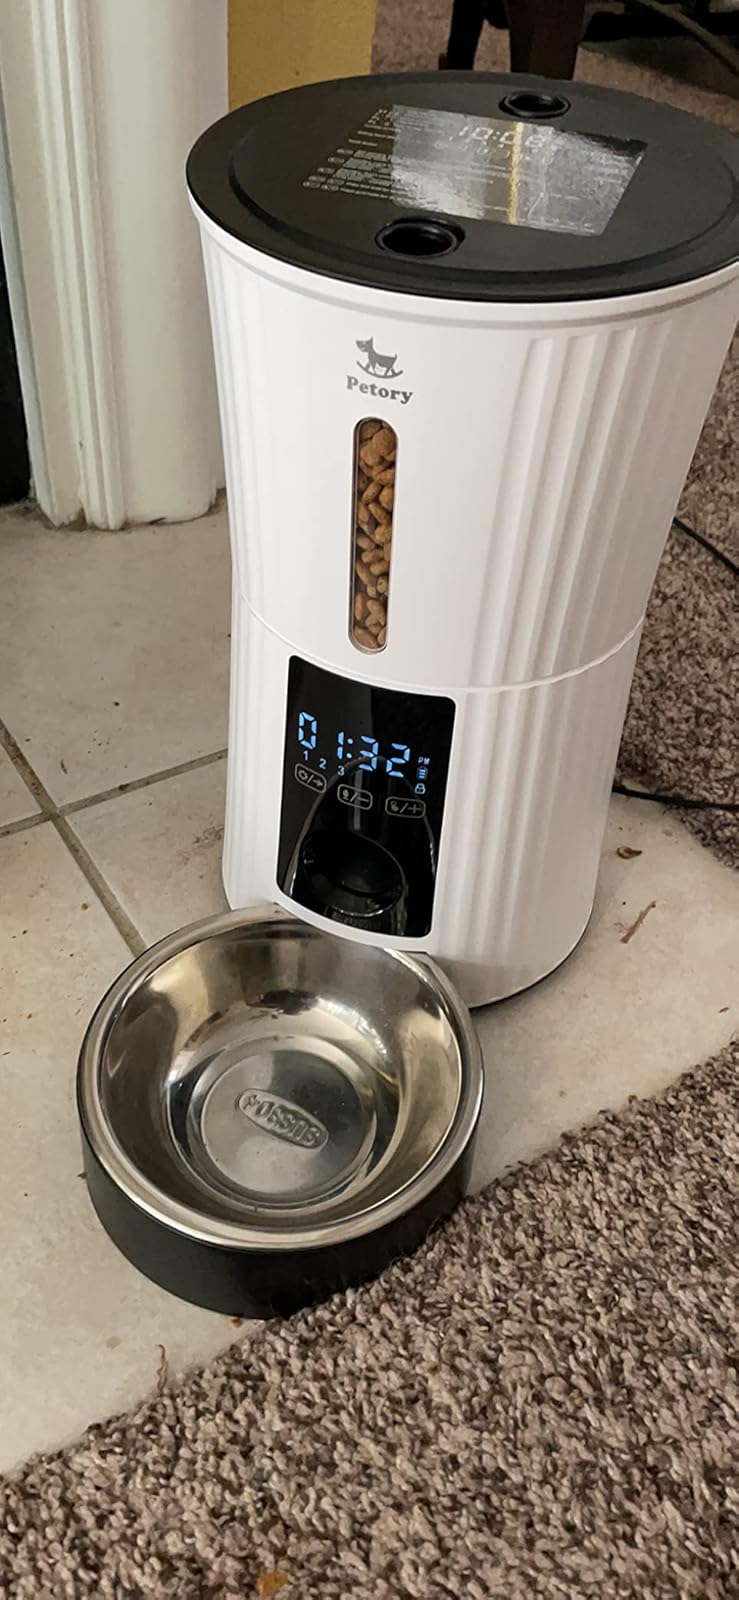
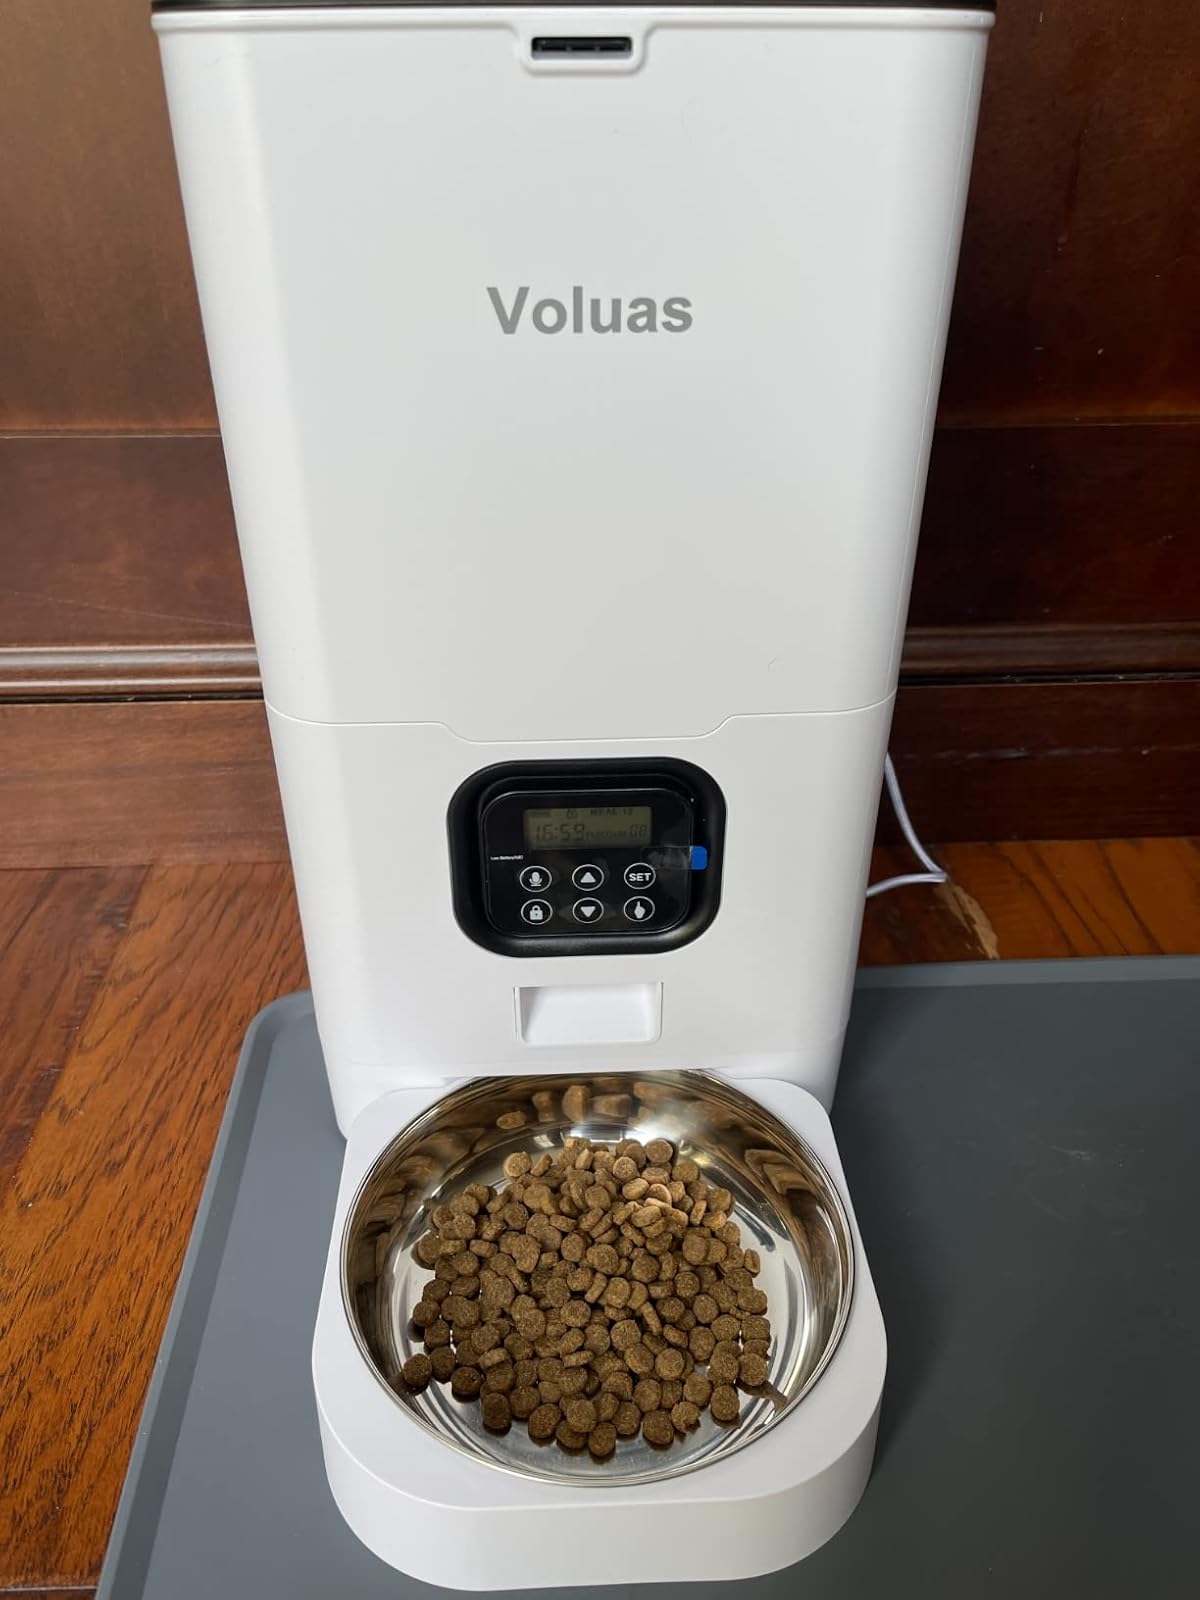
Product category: items_feeder
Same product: no